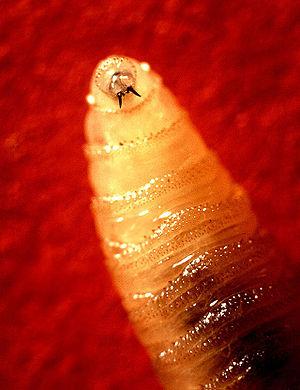
La lucilie bouchère est une espèce de diptères de la famille des Calliphoridae aussi appelée Mouche à viande et mouche de Libye, bien qu'elle soit originaire d'Amérique centrale.